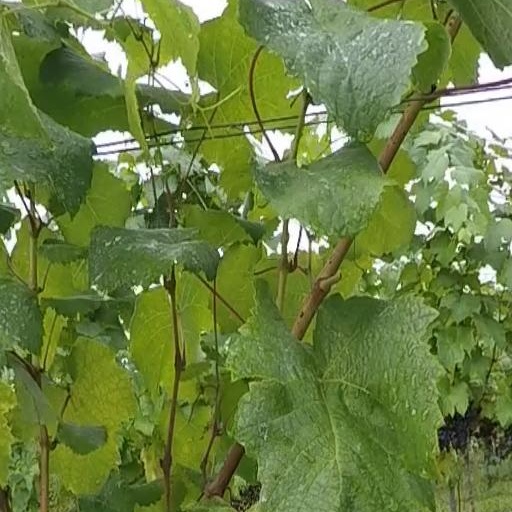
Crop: grape